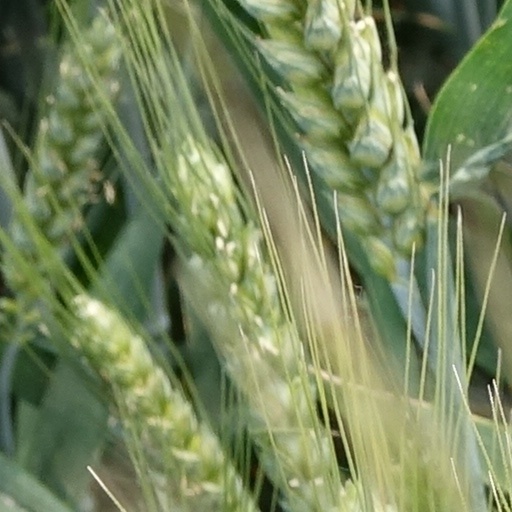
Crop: wheat